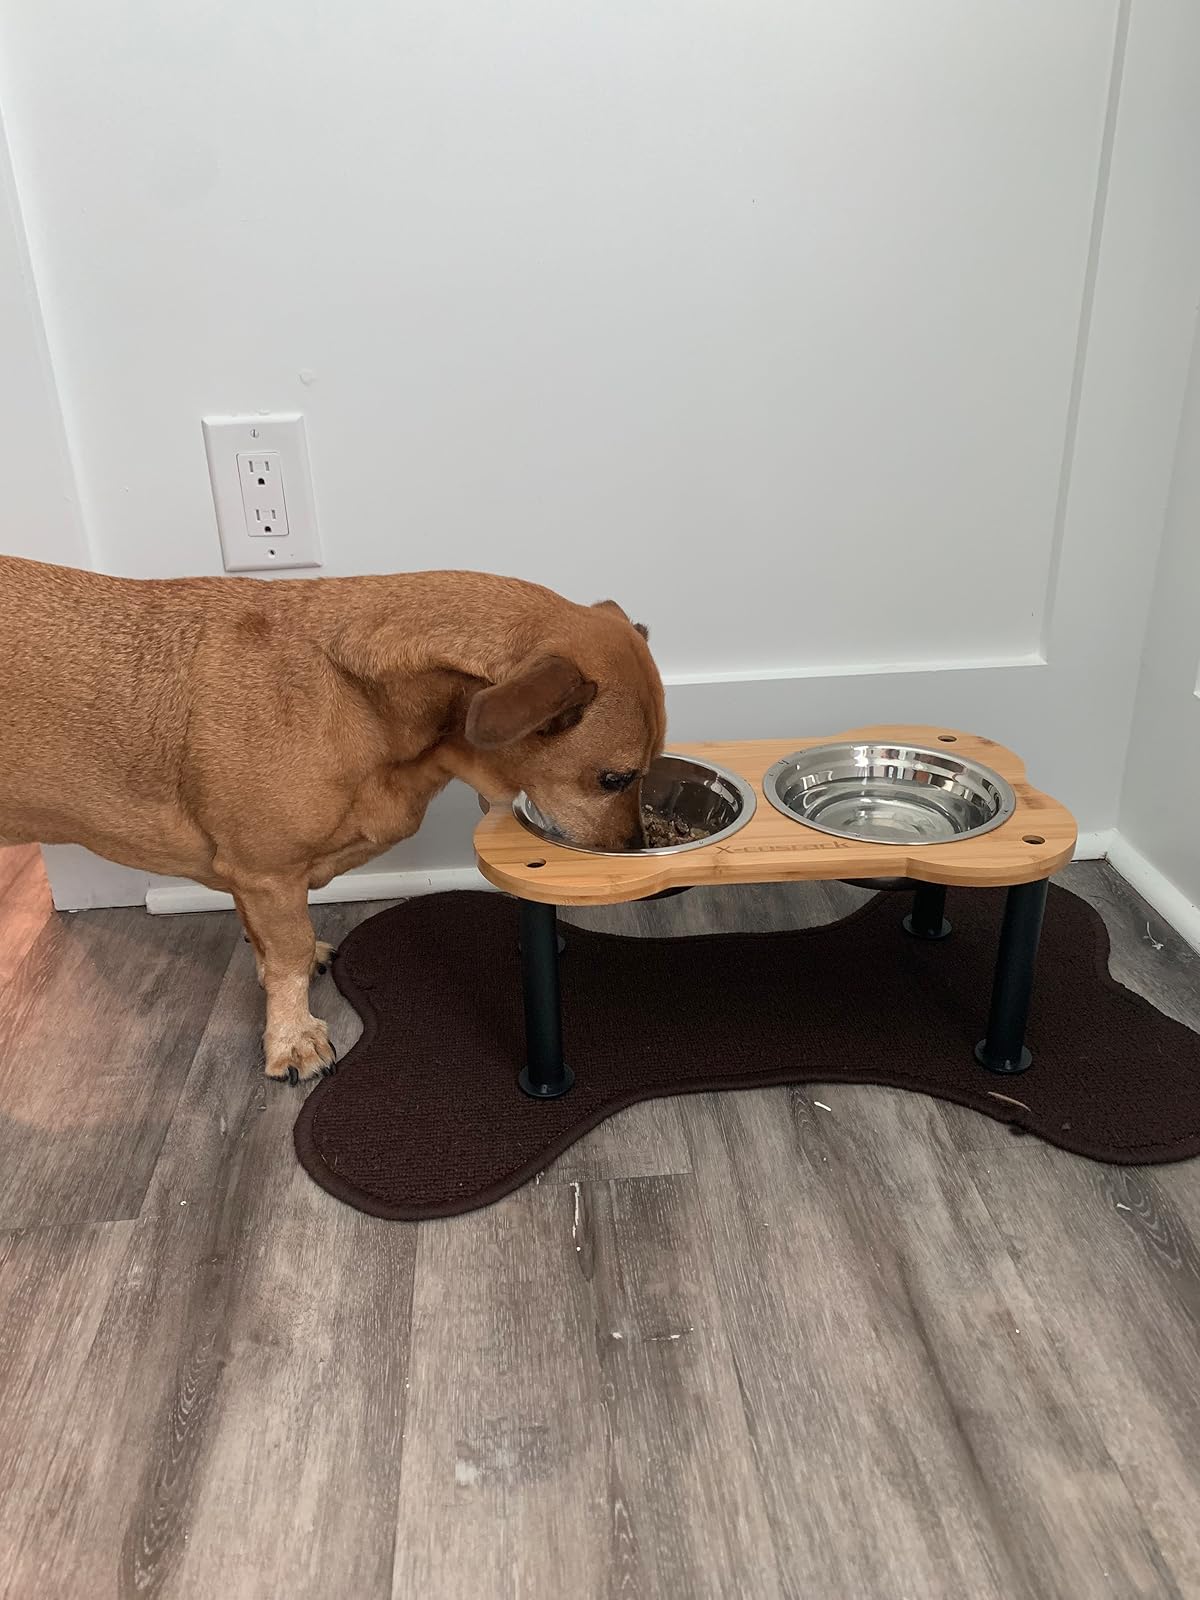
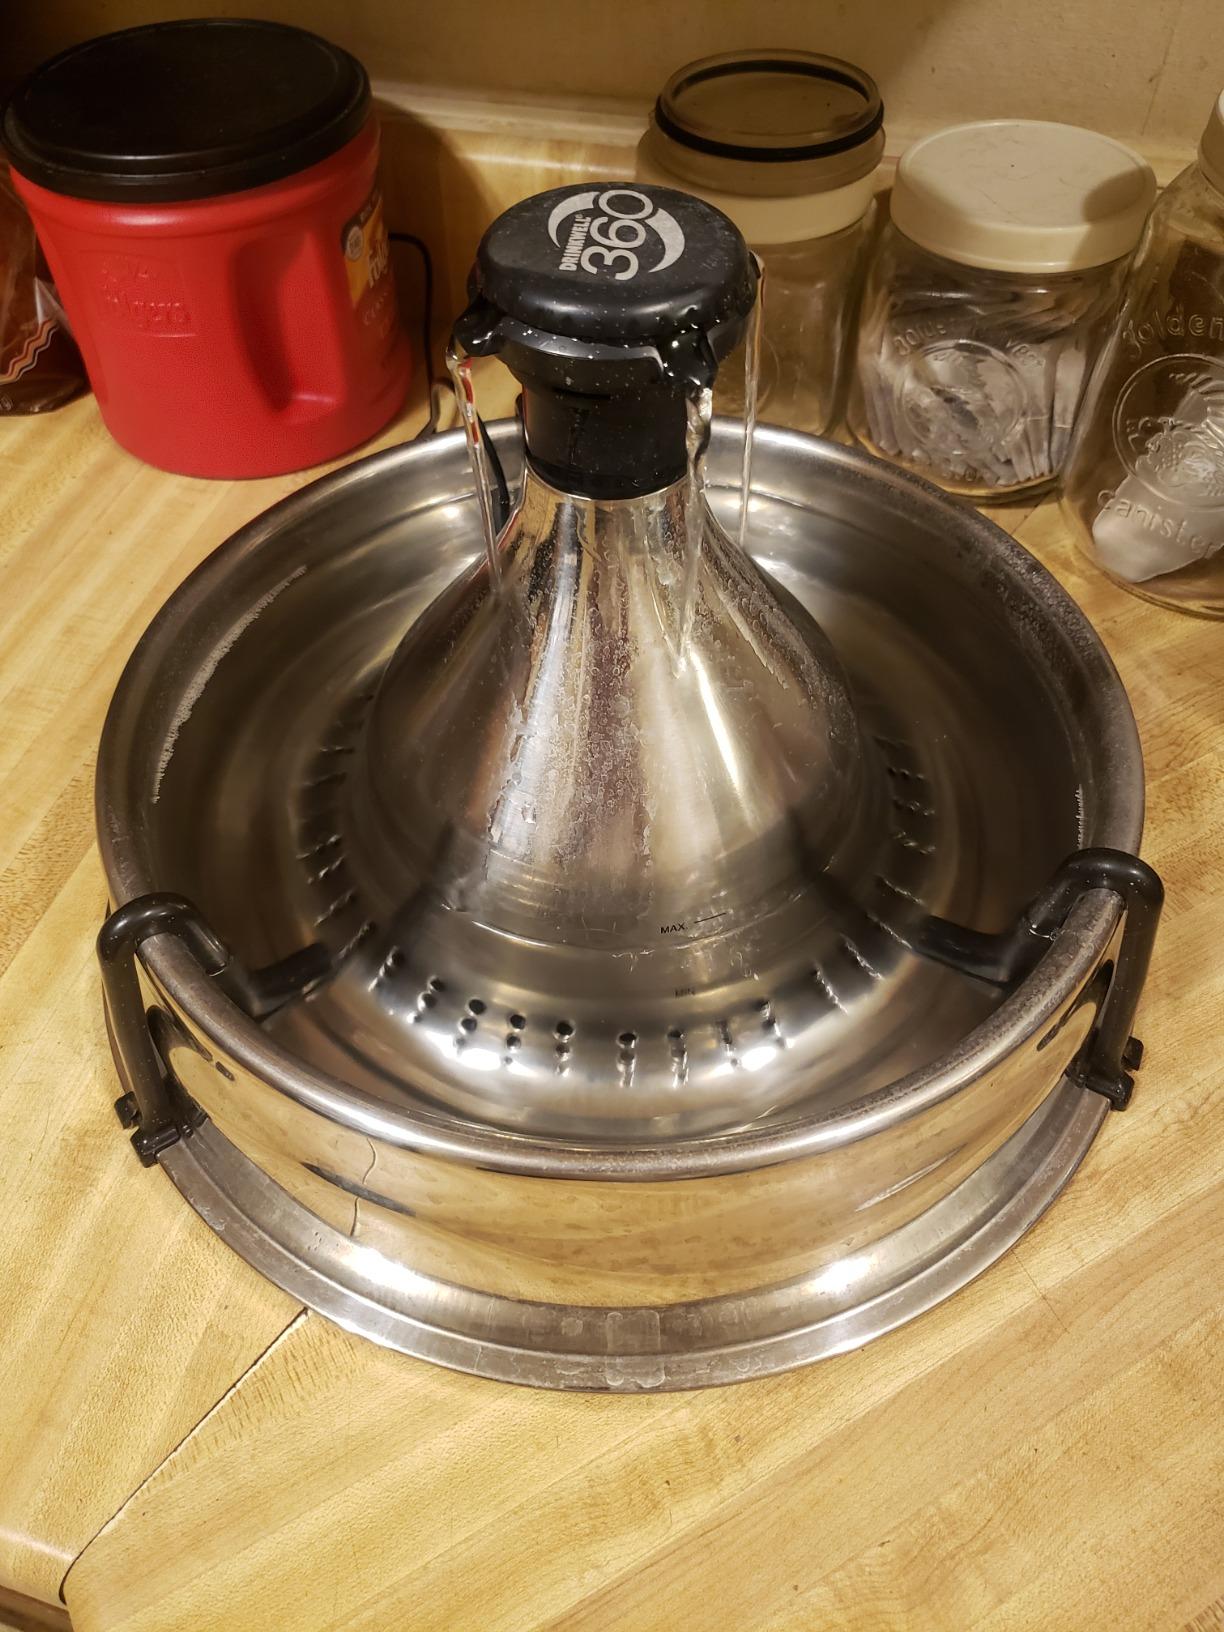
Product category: items_bowl
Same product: no